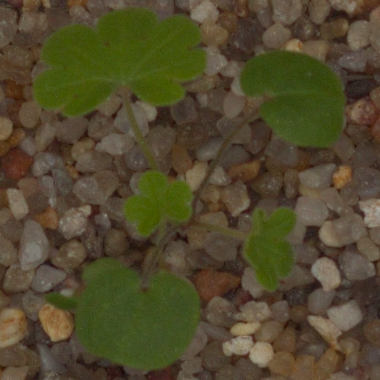
Label: smallflowered_cranesbill